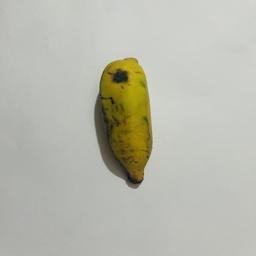
Banana variety: Bangla Kola